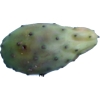
Label: cactus_fruit_green